Solovetsky, Arkhangelsk Oblast

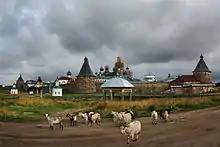
A herd of goats in Solovetsky Islands, Russia

Modern Solovetsky is essentially an adjunct of the Solovetsky Monastery. The economy of the settlement heavily depends on the tourism.